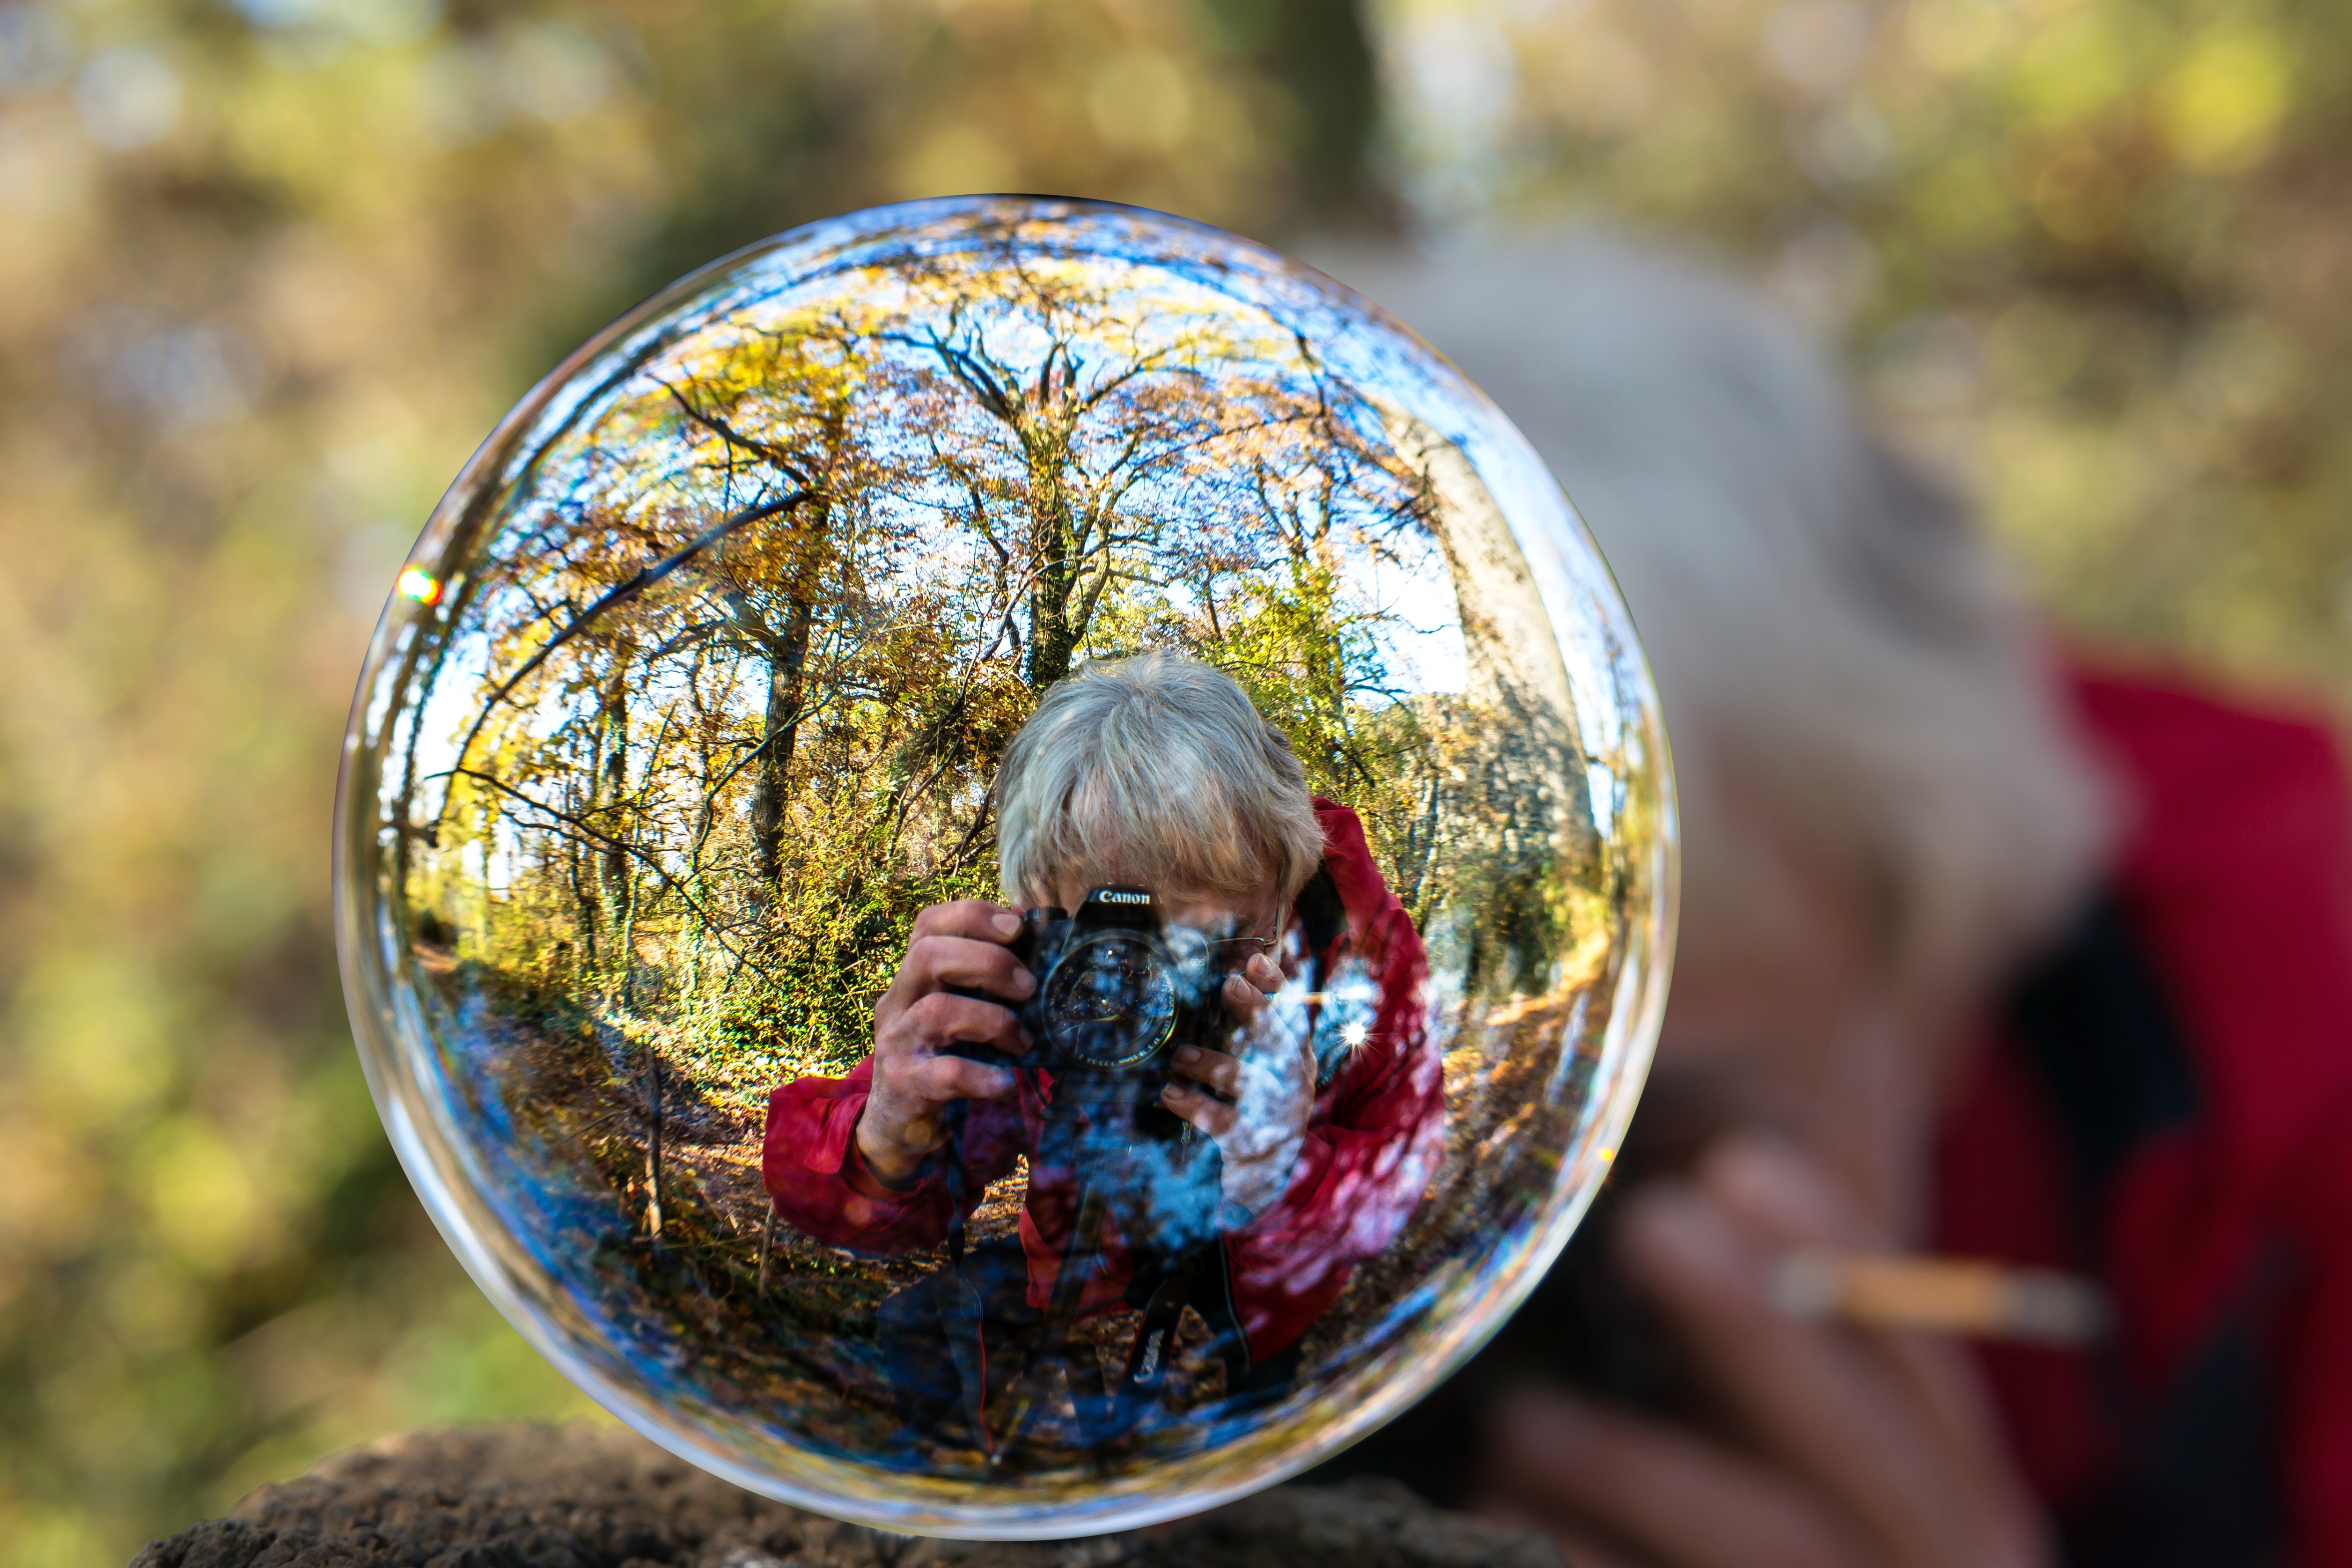
man, person, camera, photography, photographer, food, color, autumn, human, profession, leisure, recording, digital camera, photograph, glass ball, hobby, globe image, photo sphere, photo shoot, take a snapshot, leisure activity